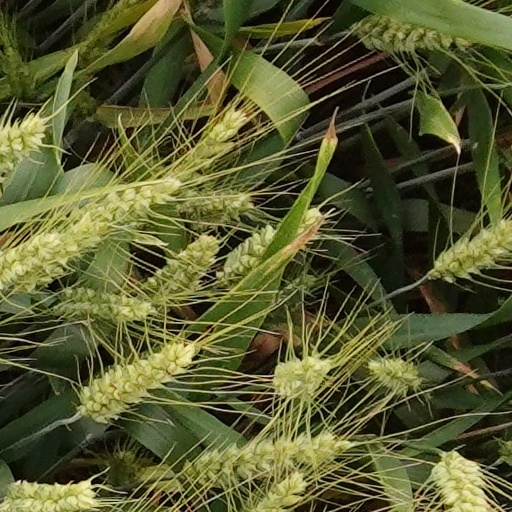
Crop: wheat